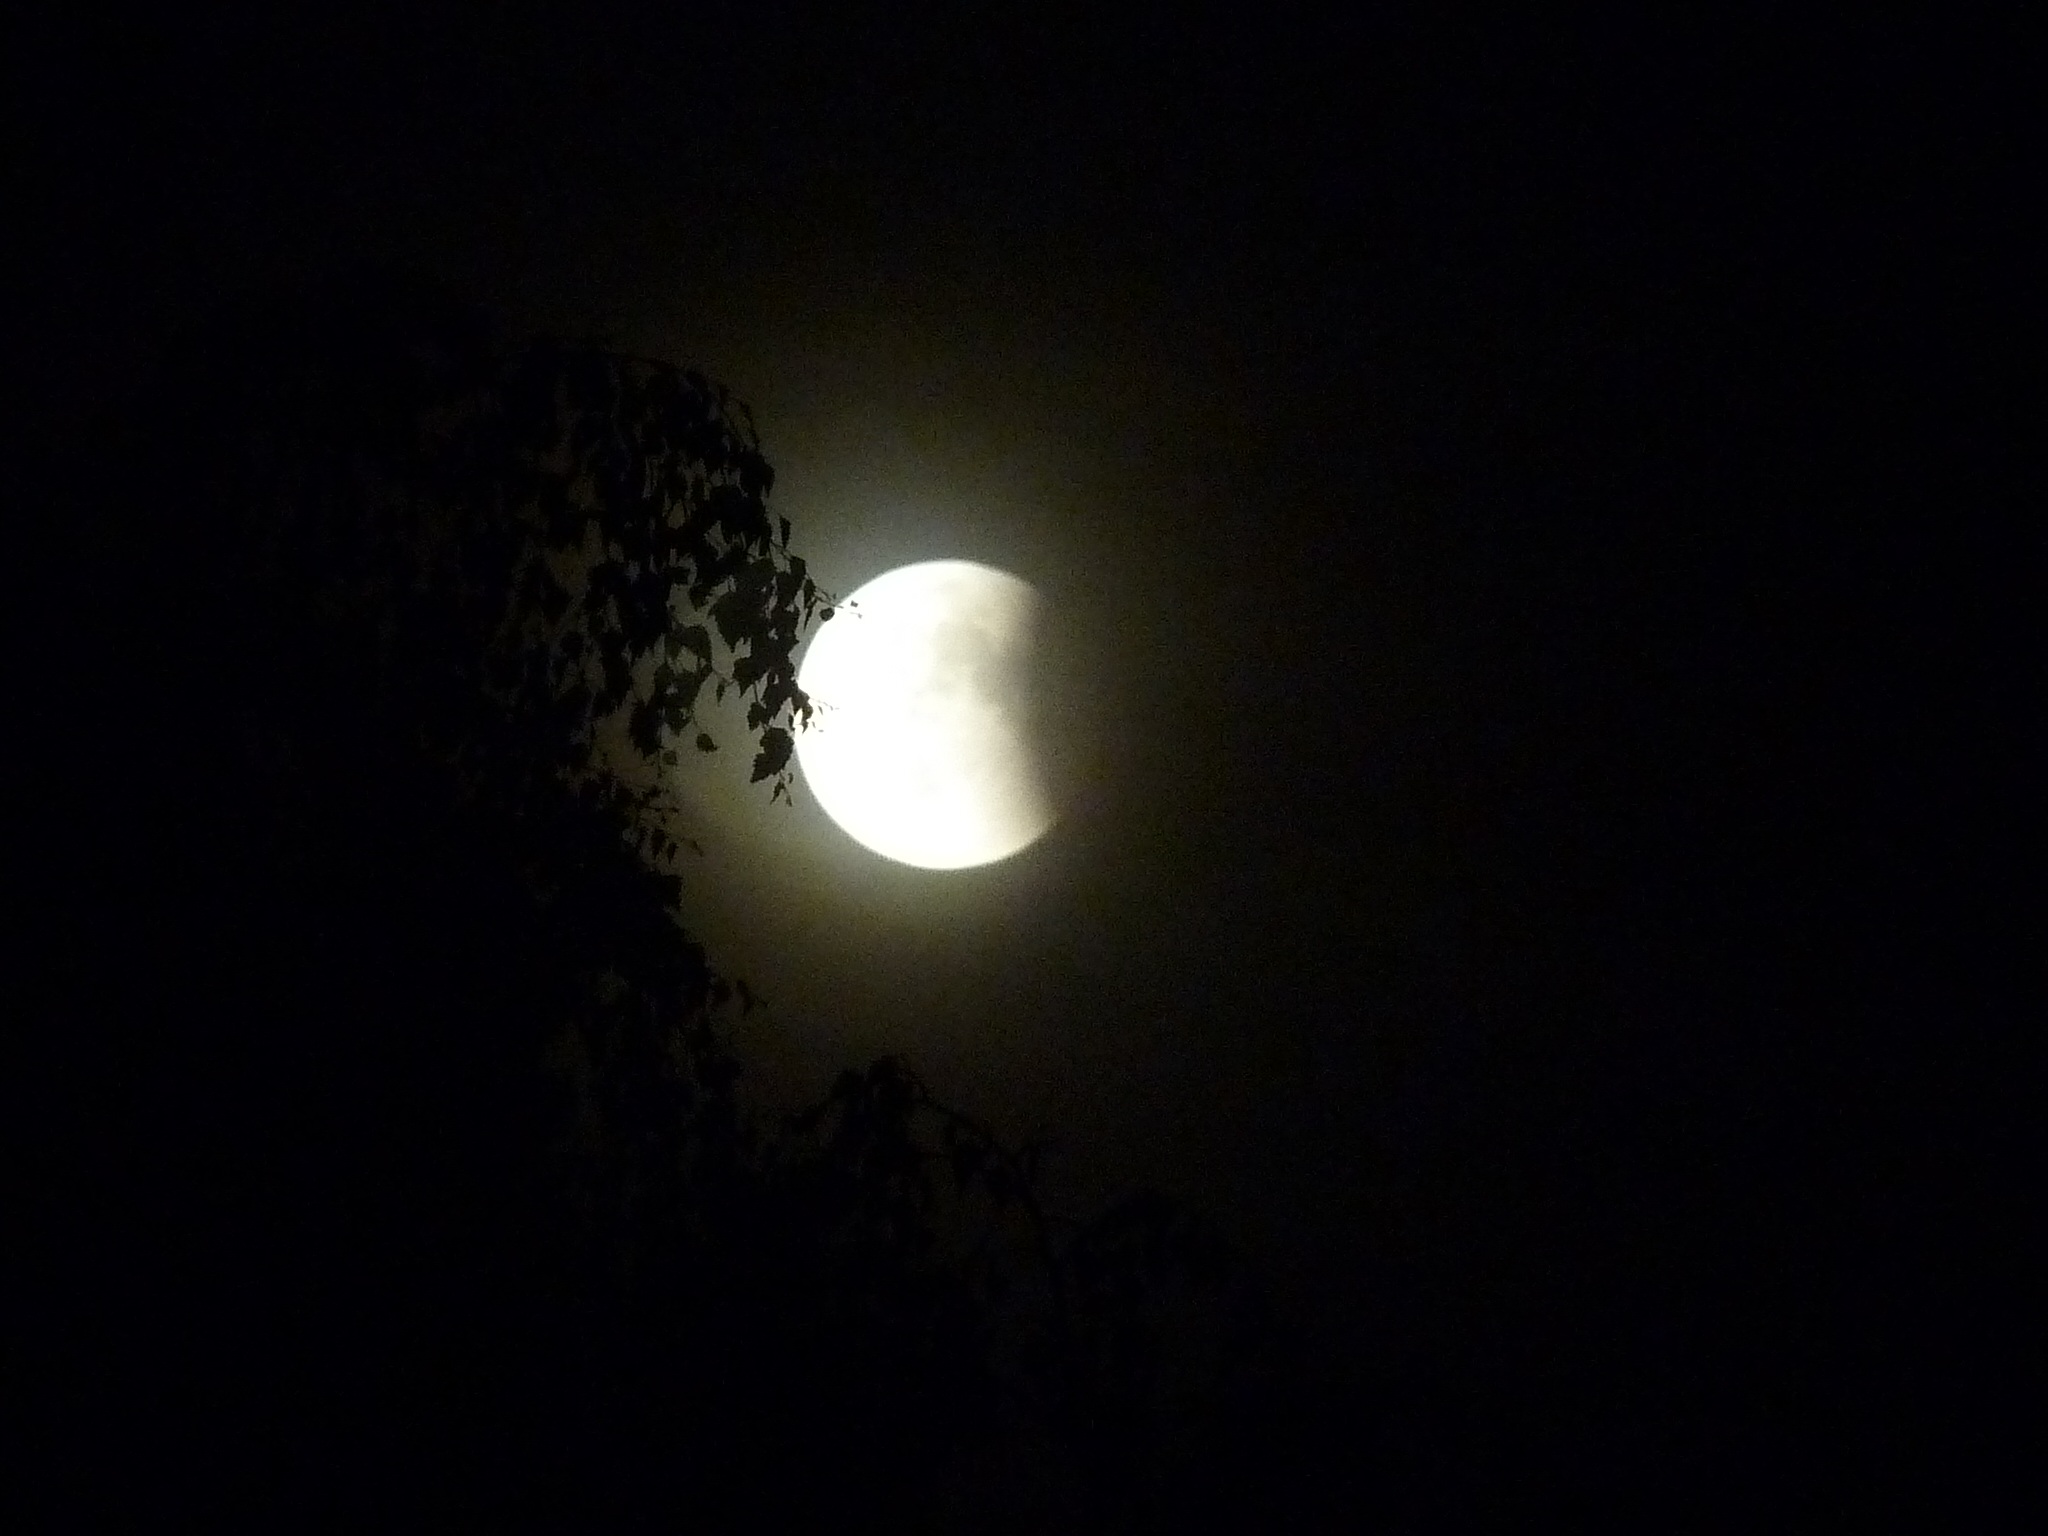
light, black and white, sky, night, atmosphere, darkness, moon, full moon, moonlight, event, midnight, night photograph, lunar eclipse, celestial event